Architecture of Toronto

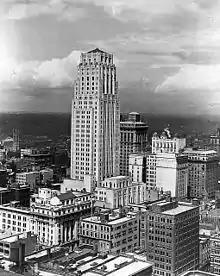
Commerce Court North in 1930. The bank headquarters was the tallest building in the Commonwealth of Nations from 1931 to 1962.

This development has been concentrated in the downtown core, especially in the former industrial areas just outside the central business district. The largest such project is CityPlace, a cluster of condo towers on former railway lands by the lake shore. This $2 billion project will eventually consist of 20 different towers housing some 12,000 people. Transit-oriented developments are also common in Toronto, such as at North York Centre and Sheppard Avenue East along the namesake subway line and Sheppard West along the subway line's future westward extension to Sheppard West station.